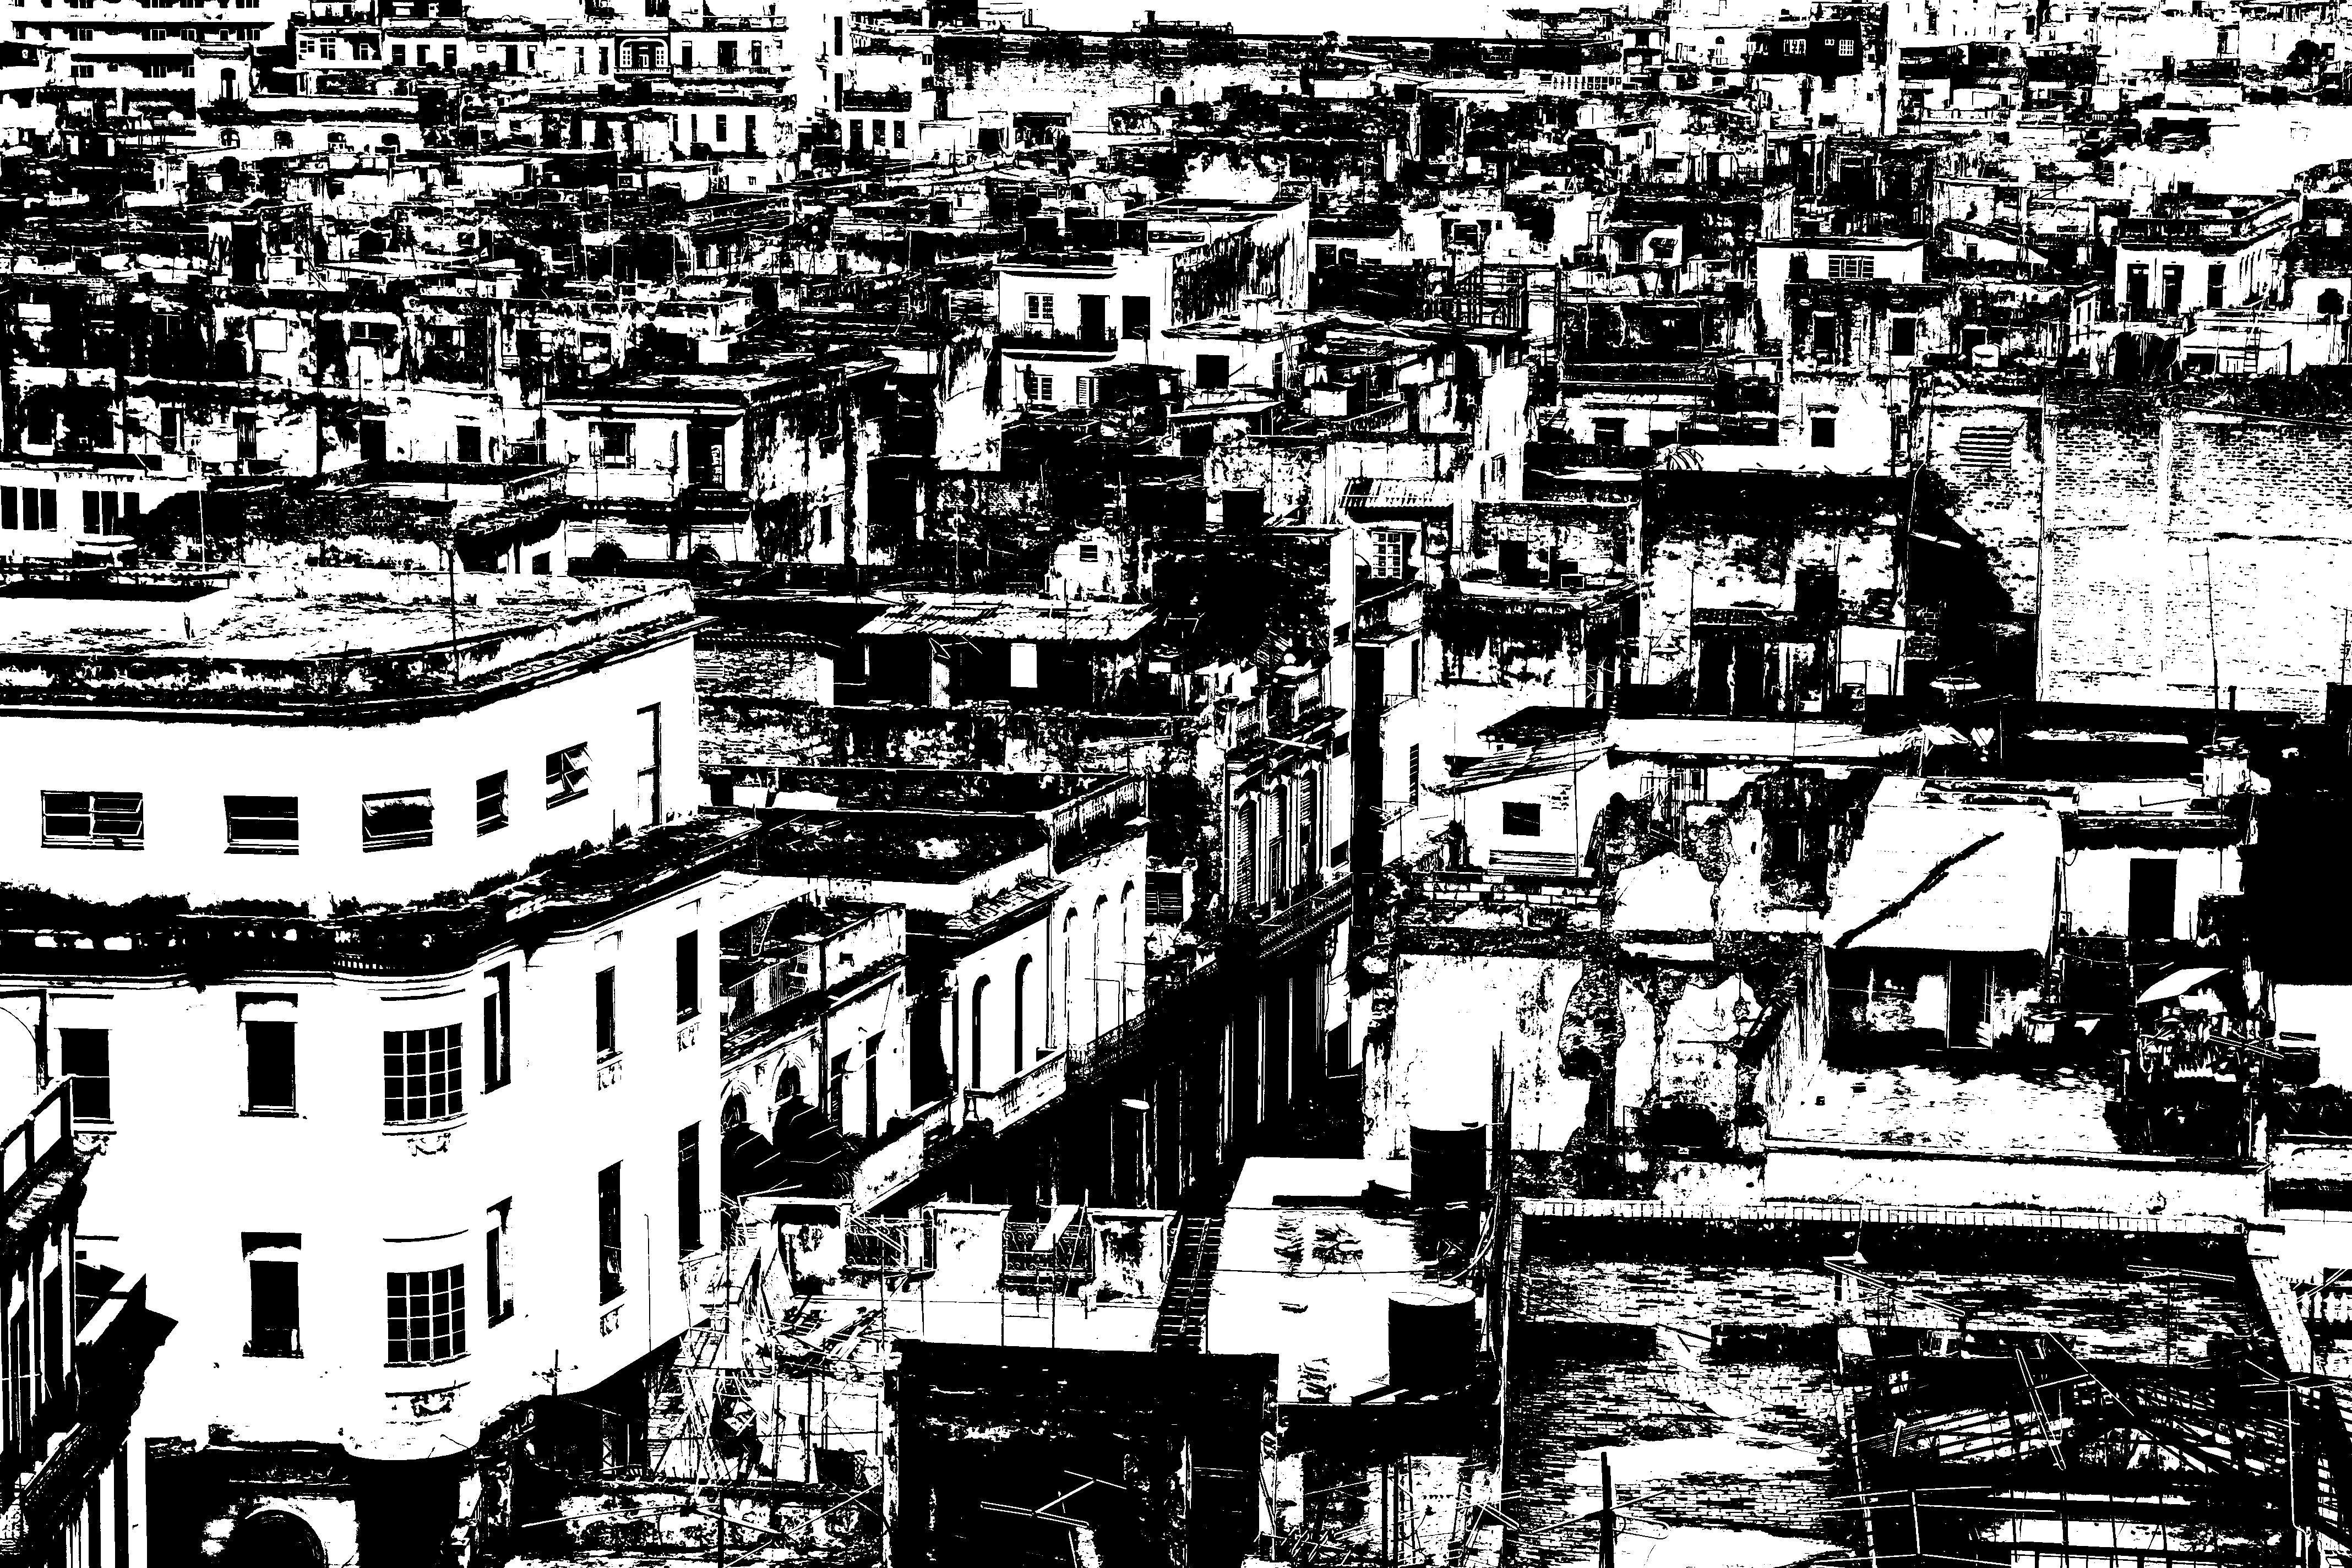
black and white, skyline, city, cityscape, suburb, monochrome, drawing, metropolis, neighbourhood, monochrome photography, residential area, human settlement